Simple Genius

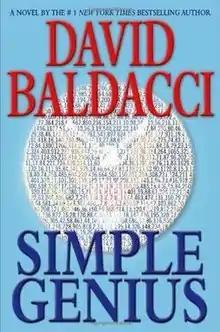
Hardcover edition

Simple Genius is a thriller novel by American writer David Baldacci initially published on April 24, 2007, by Grand Central Publishing. It topped the New York Times bestseller list for the week ending April 28, 2007.